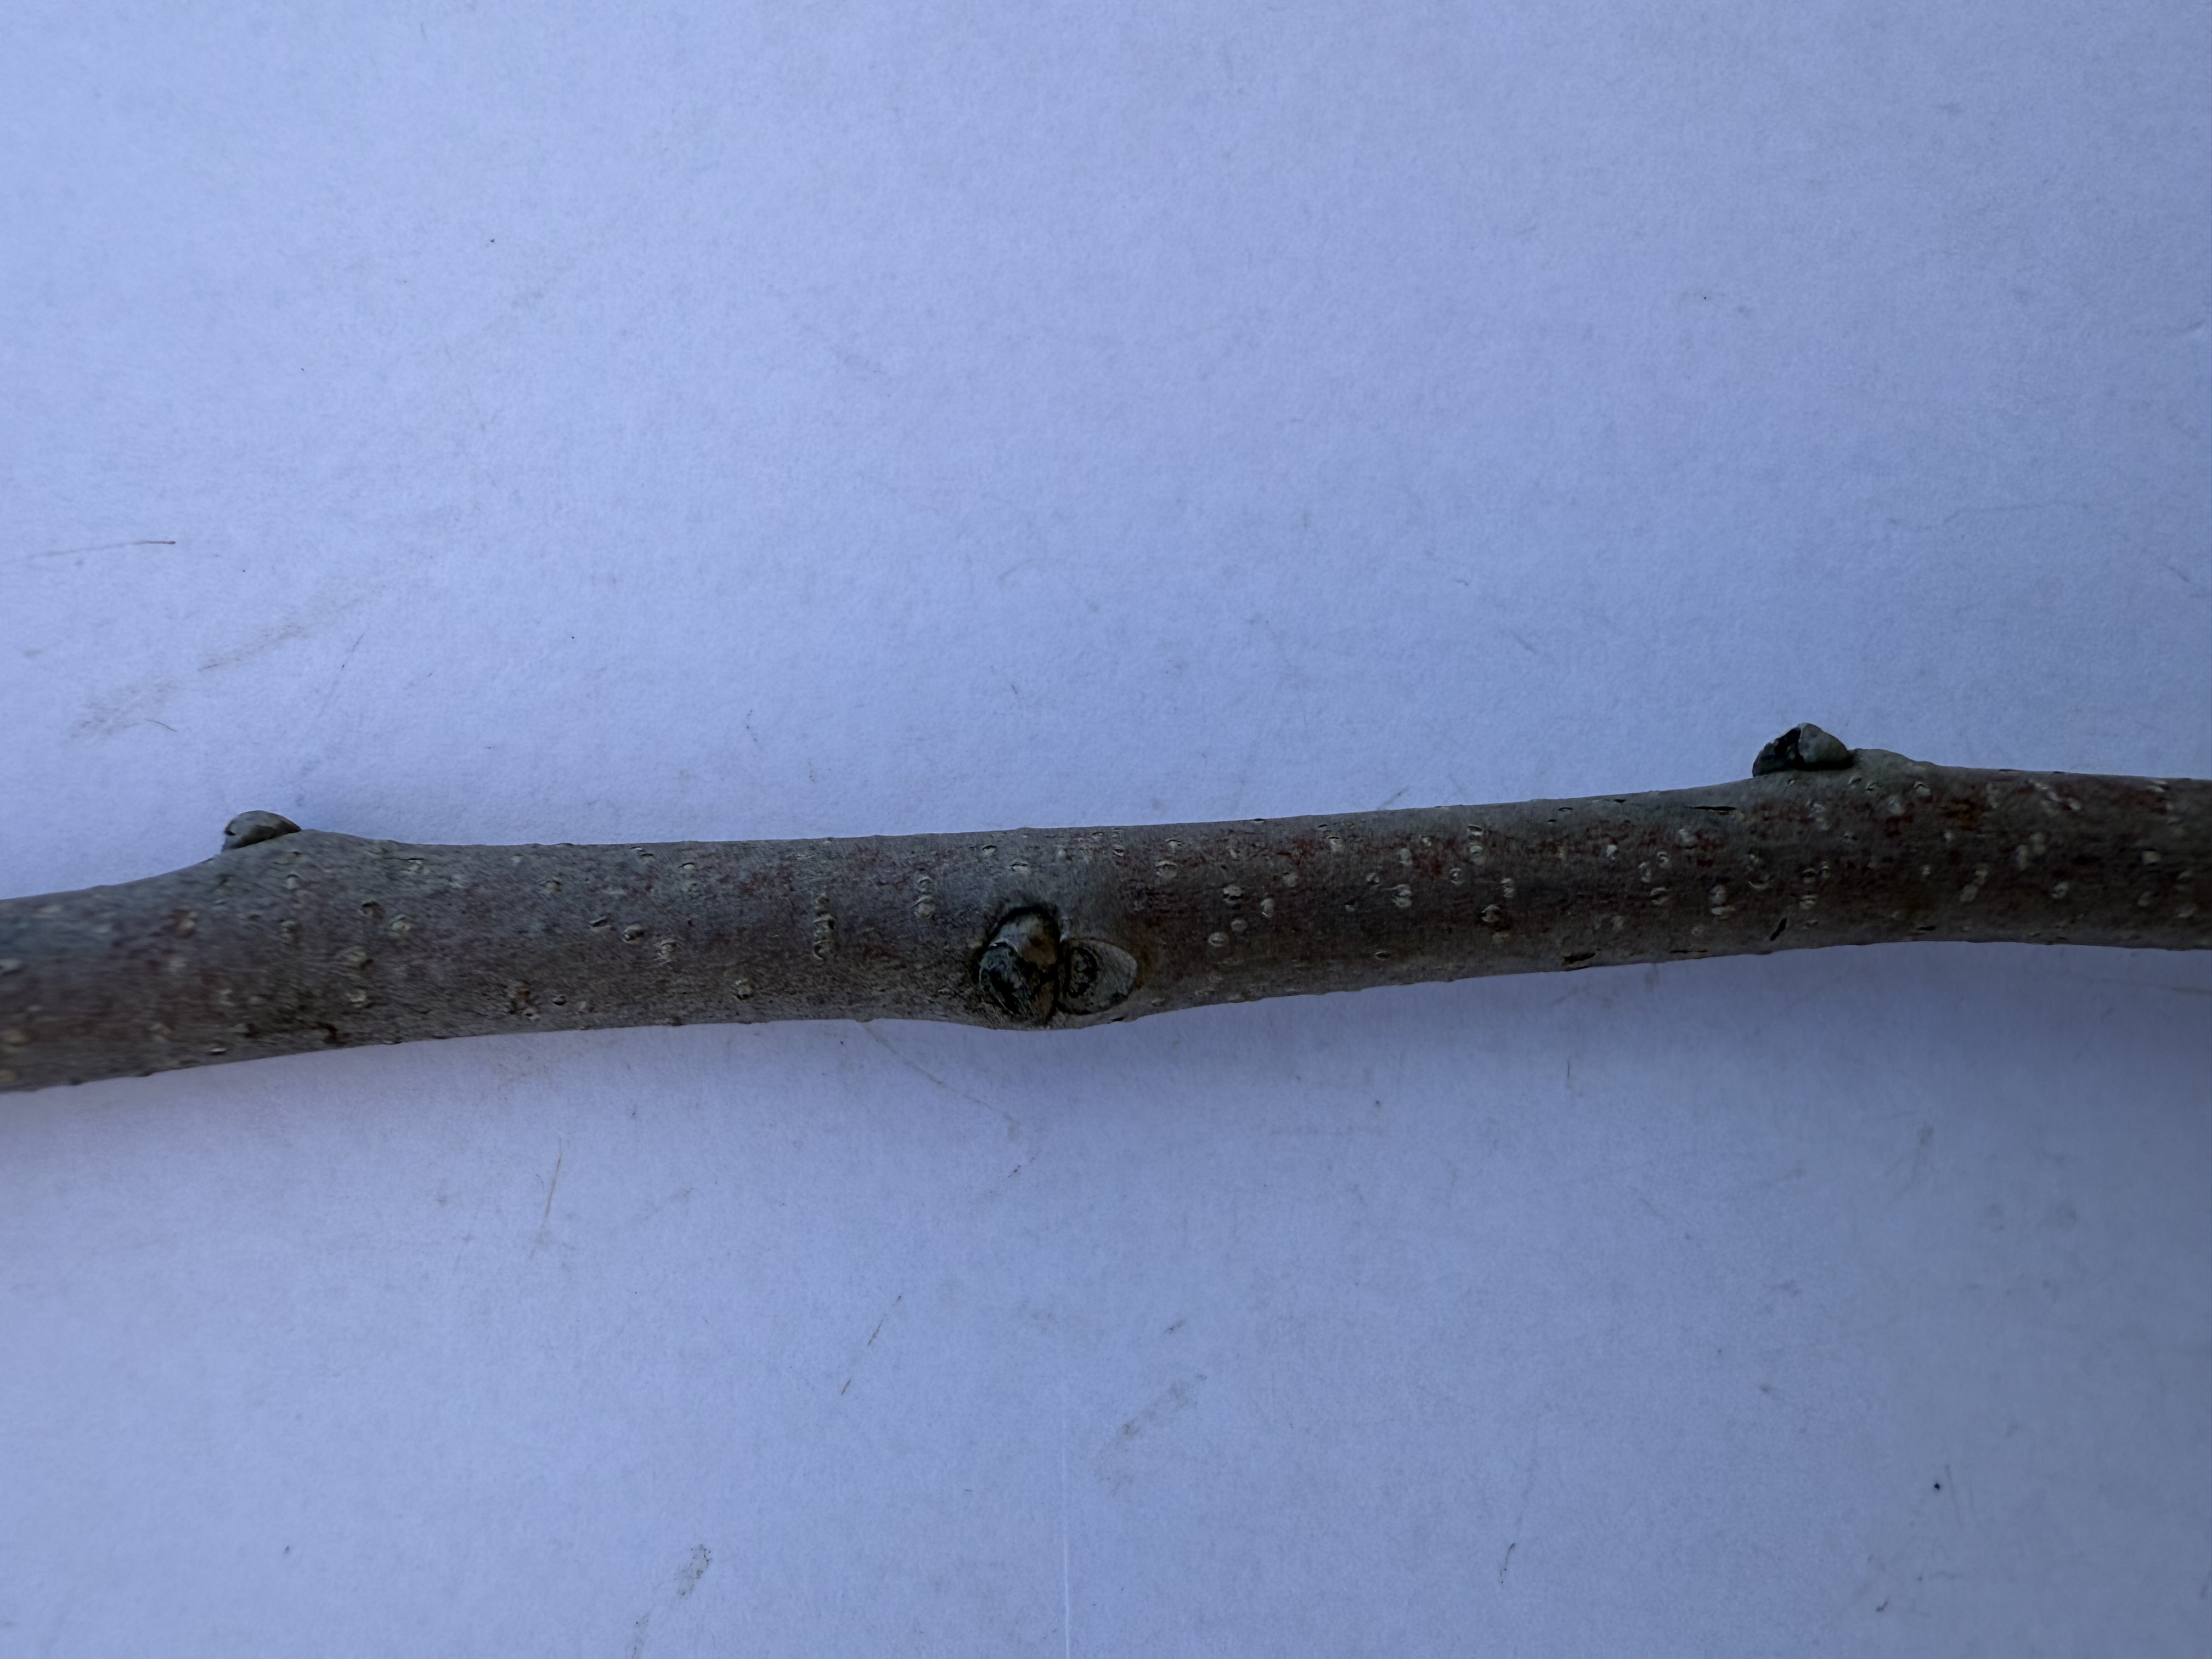
Variety: Hachiya Persimmon